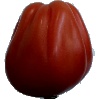
Label: Tomato Heart 1